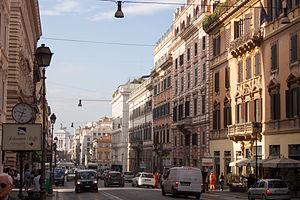
La Via Nazionale est une rue de la ville de Rome, capitale de l'Italie.